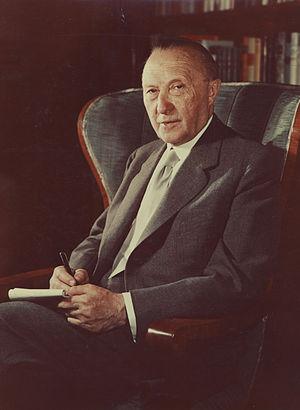
Konrad Hermann Joseph Adenauer [ˈkɔnʁaːt ˈhɛɐman ˈjoːzɛf ˈaːdənaʊɐ], né le 5 janvier 1876 à Cologne et mort le 19 avril 1967 à Rhöndorf, est un homme d'État allemand.